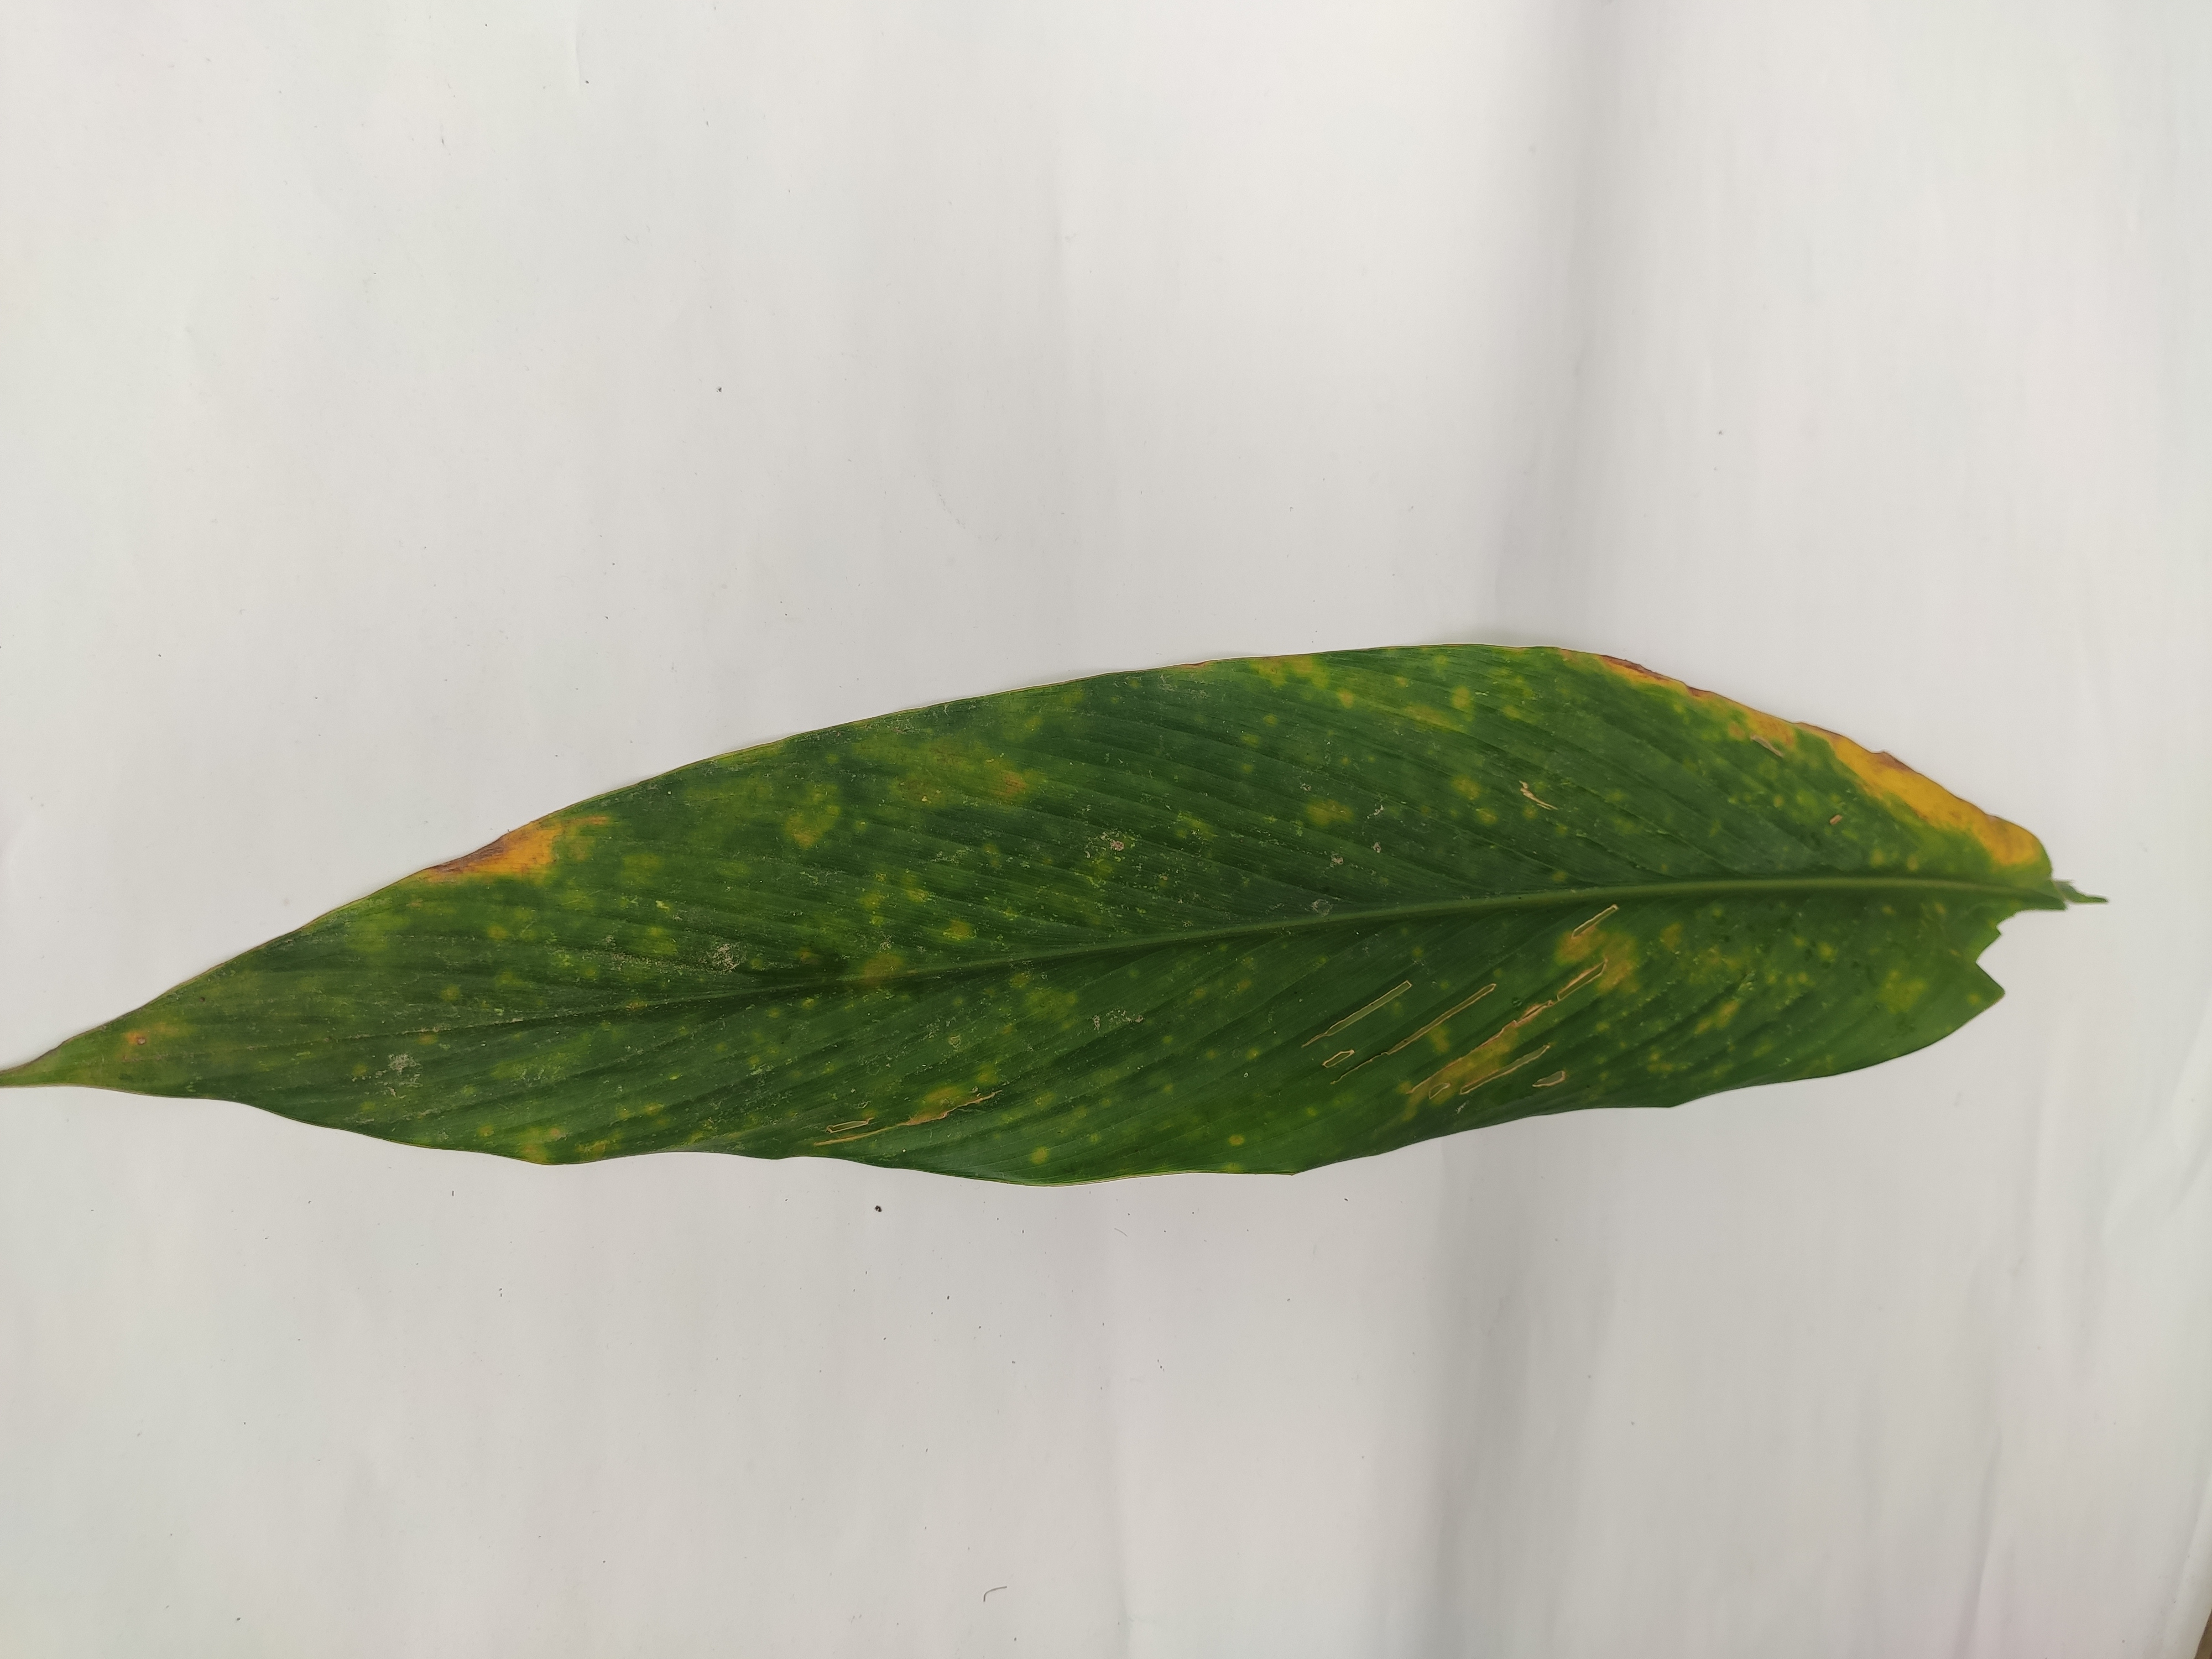
Label: Leaf_Spot